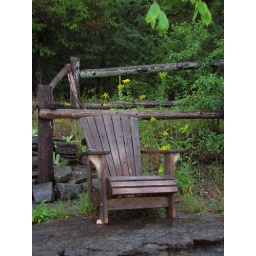
My favorite chair outside the house in South Hero. Everything is so lush!